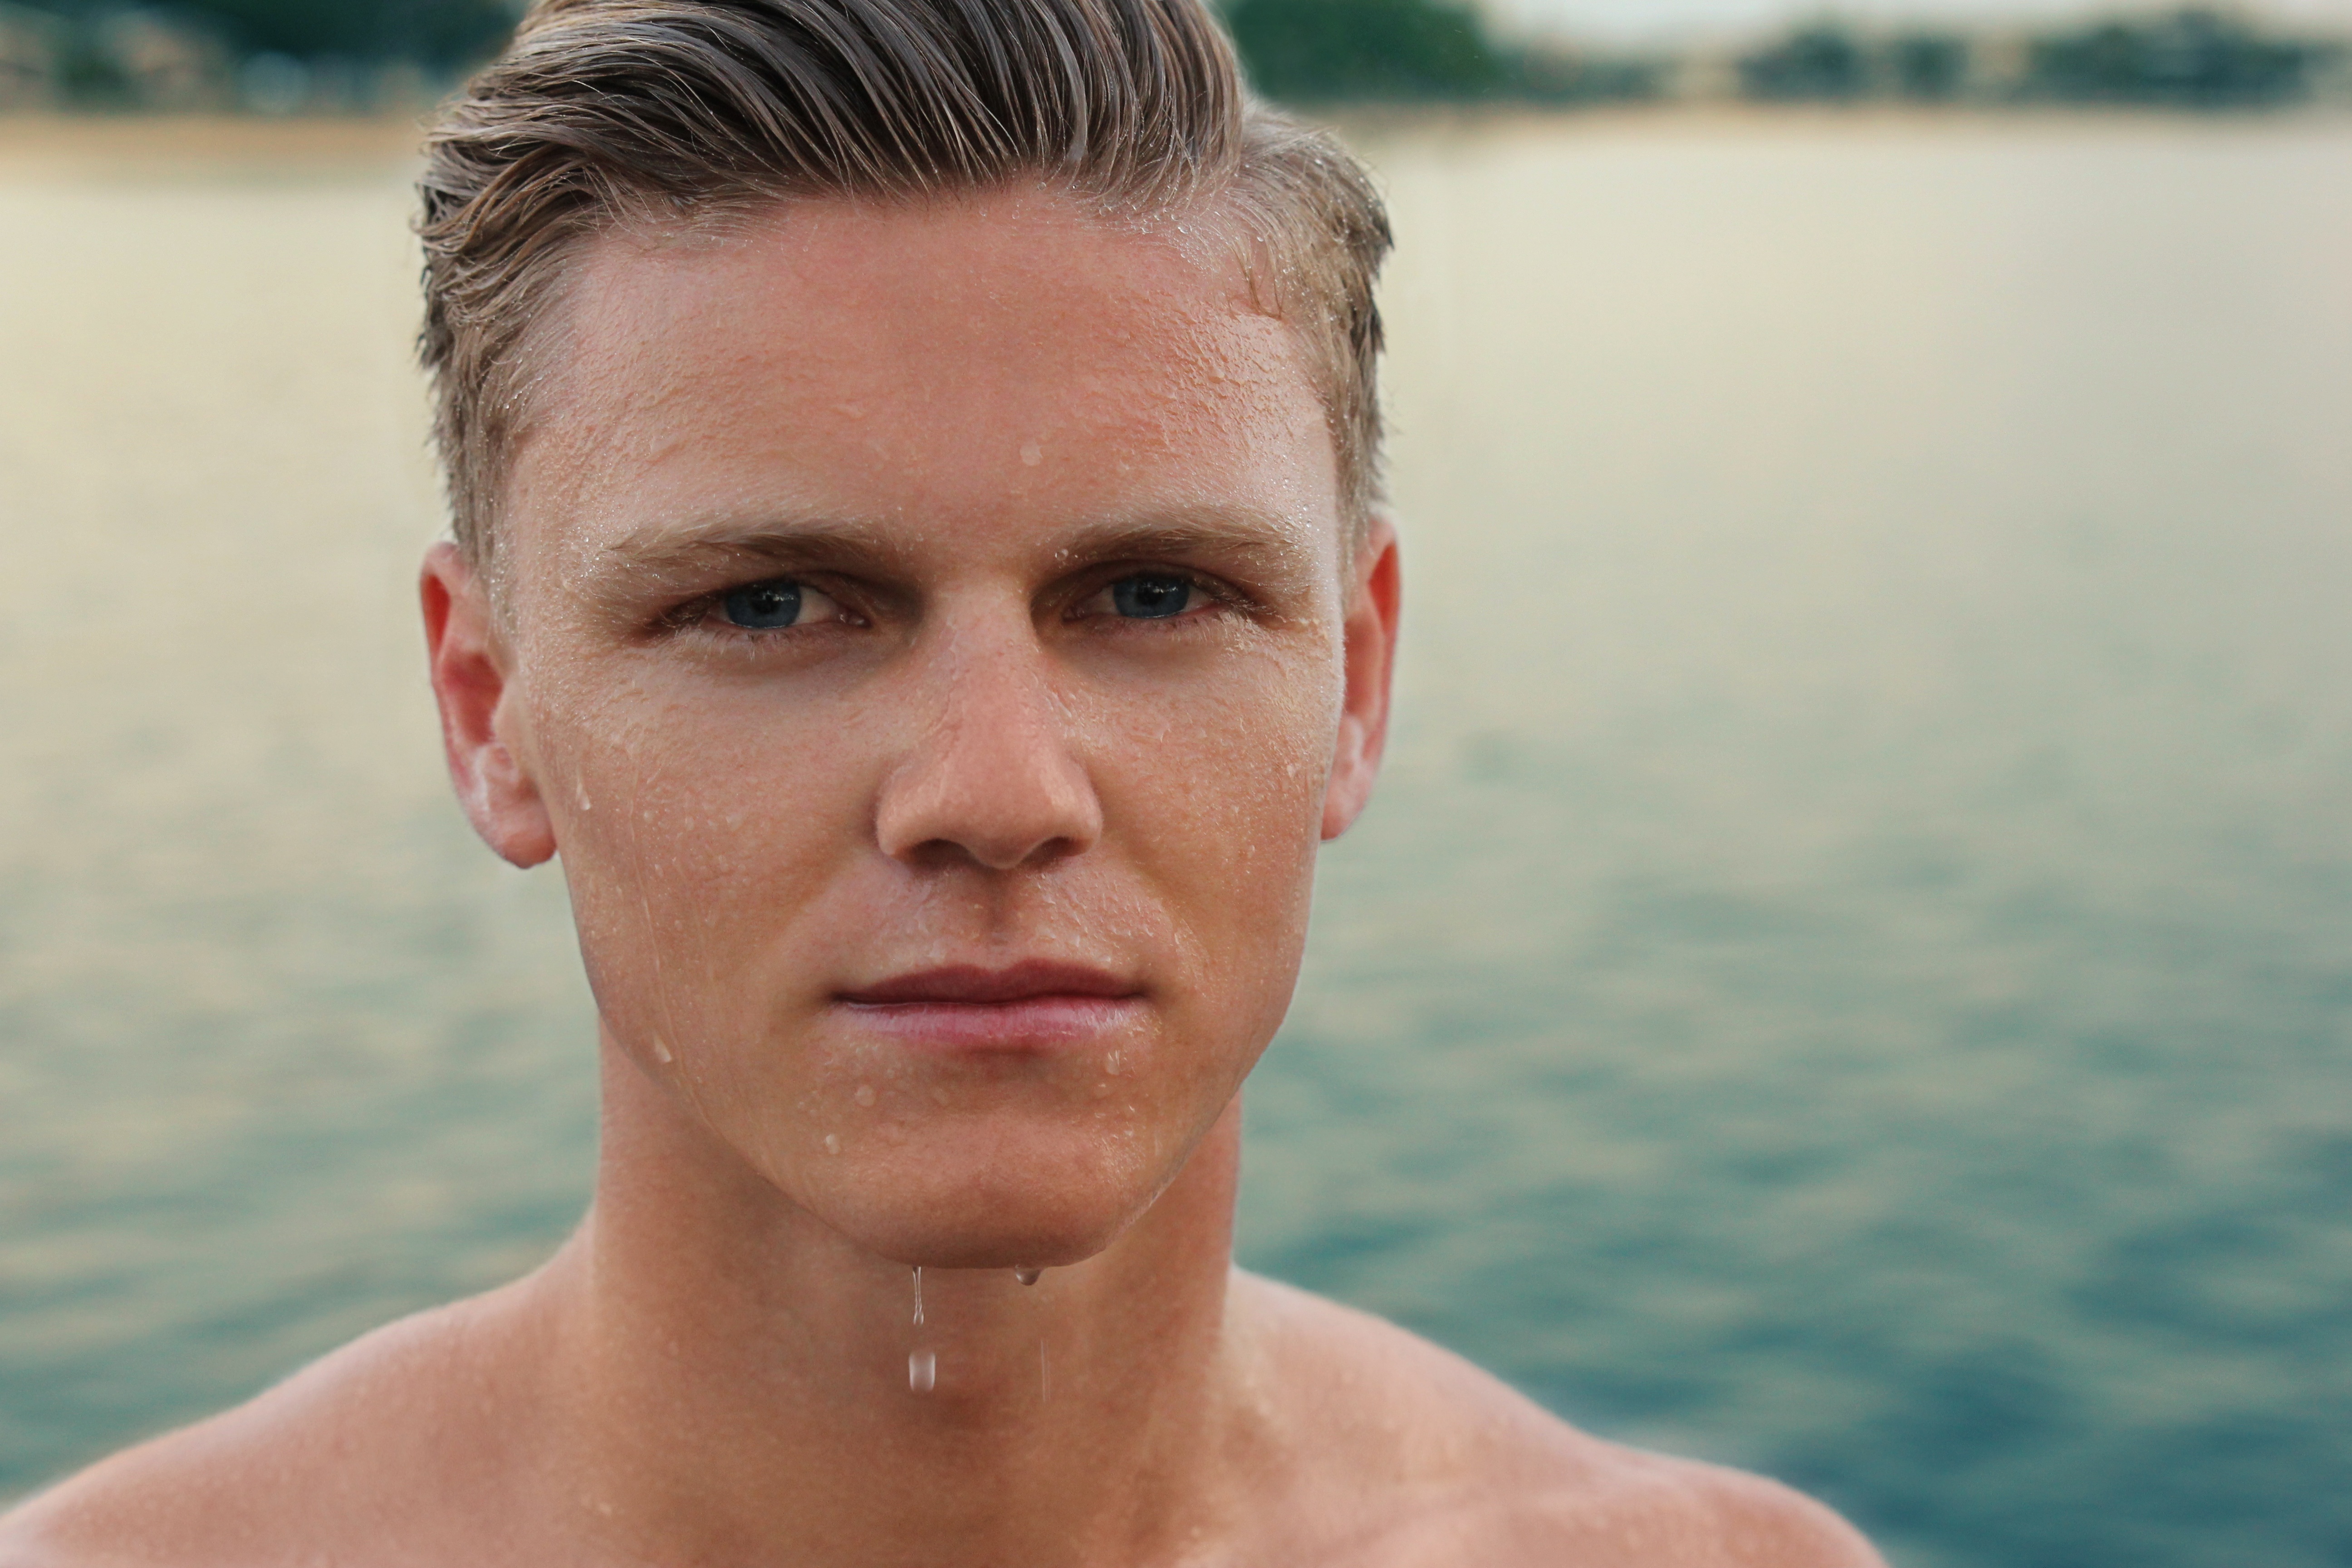
man, sea, water, ocean, person, hair, wet, looking, male, portrait, young, facial expression, smile, muscle, swimming, swimmer, outdoors, face, head, skin, water sport, barechestedness